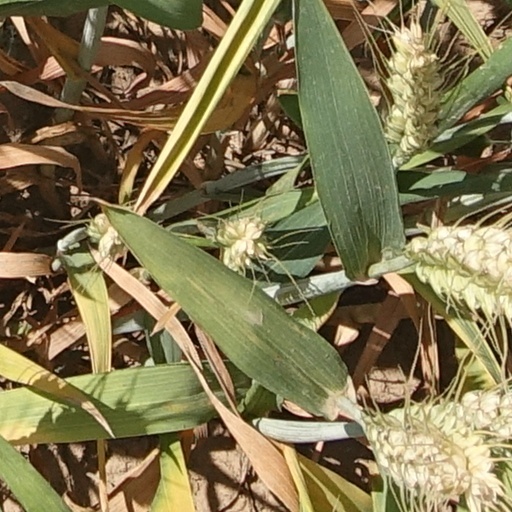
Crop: wheat